Hell's Kitchen (American TV series) season 13

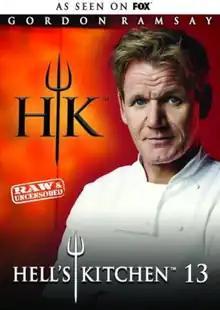
Region 1 DVD cover

Season 13 of the American competitive reality television series "Hell's Kitchen" premiered on Fox on September 10, 2014, and concluded on December 17, 2014. Gordon Ramsay returned as host and head chef, while Andi Van Willigan returned as the Red Team's sous-chef and James Avery returned as the Blue Team's sous-chef. Marino Monferrato debuted as maître d', replacing Jean-Philippe Susilovic.